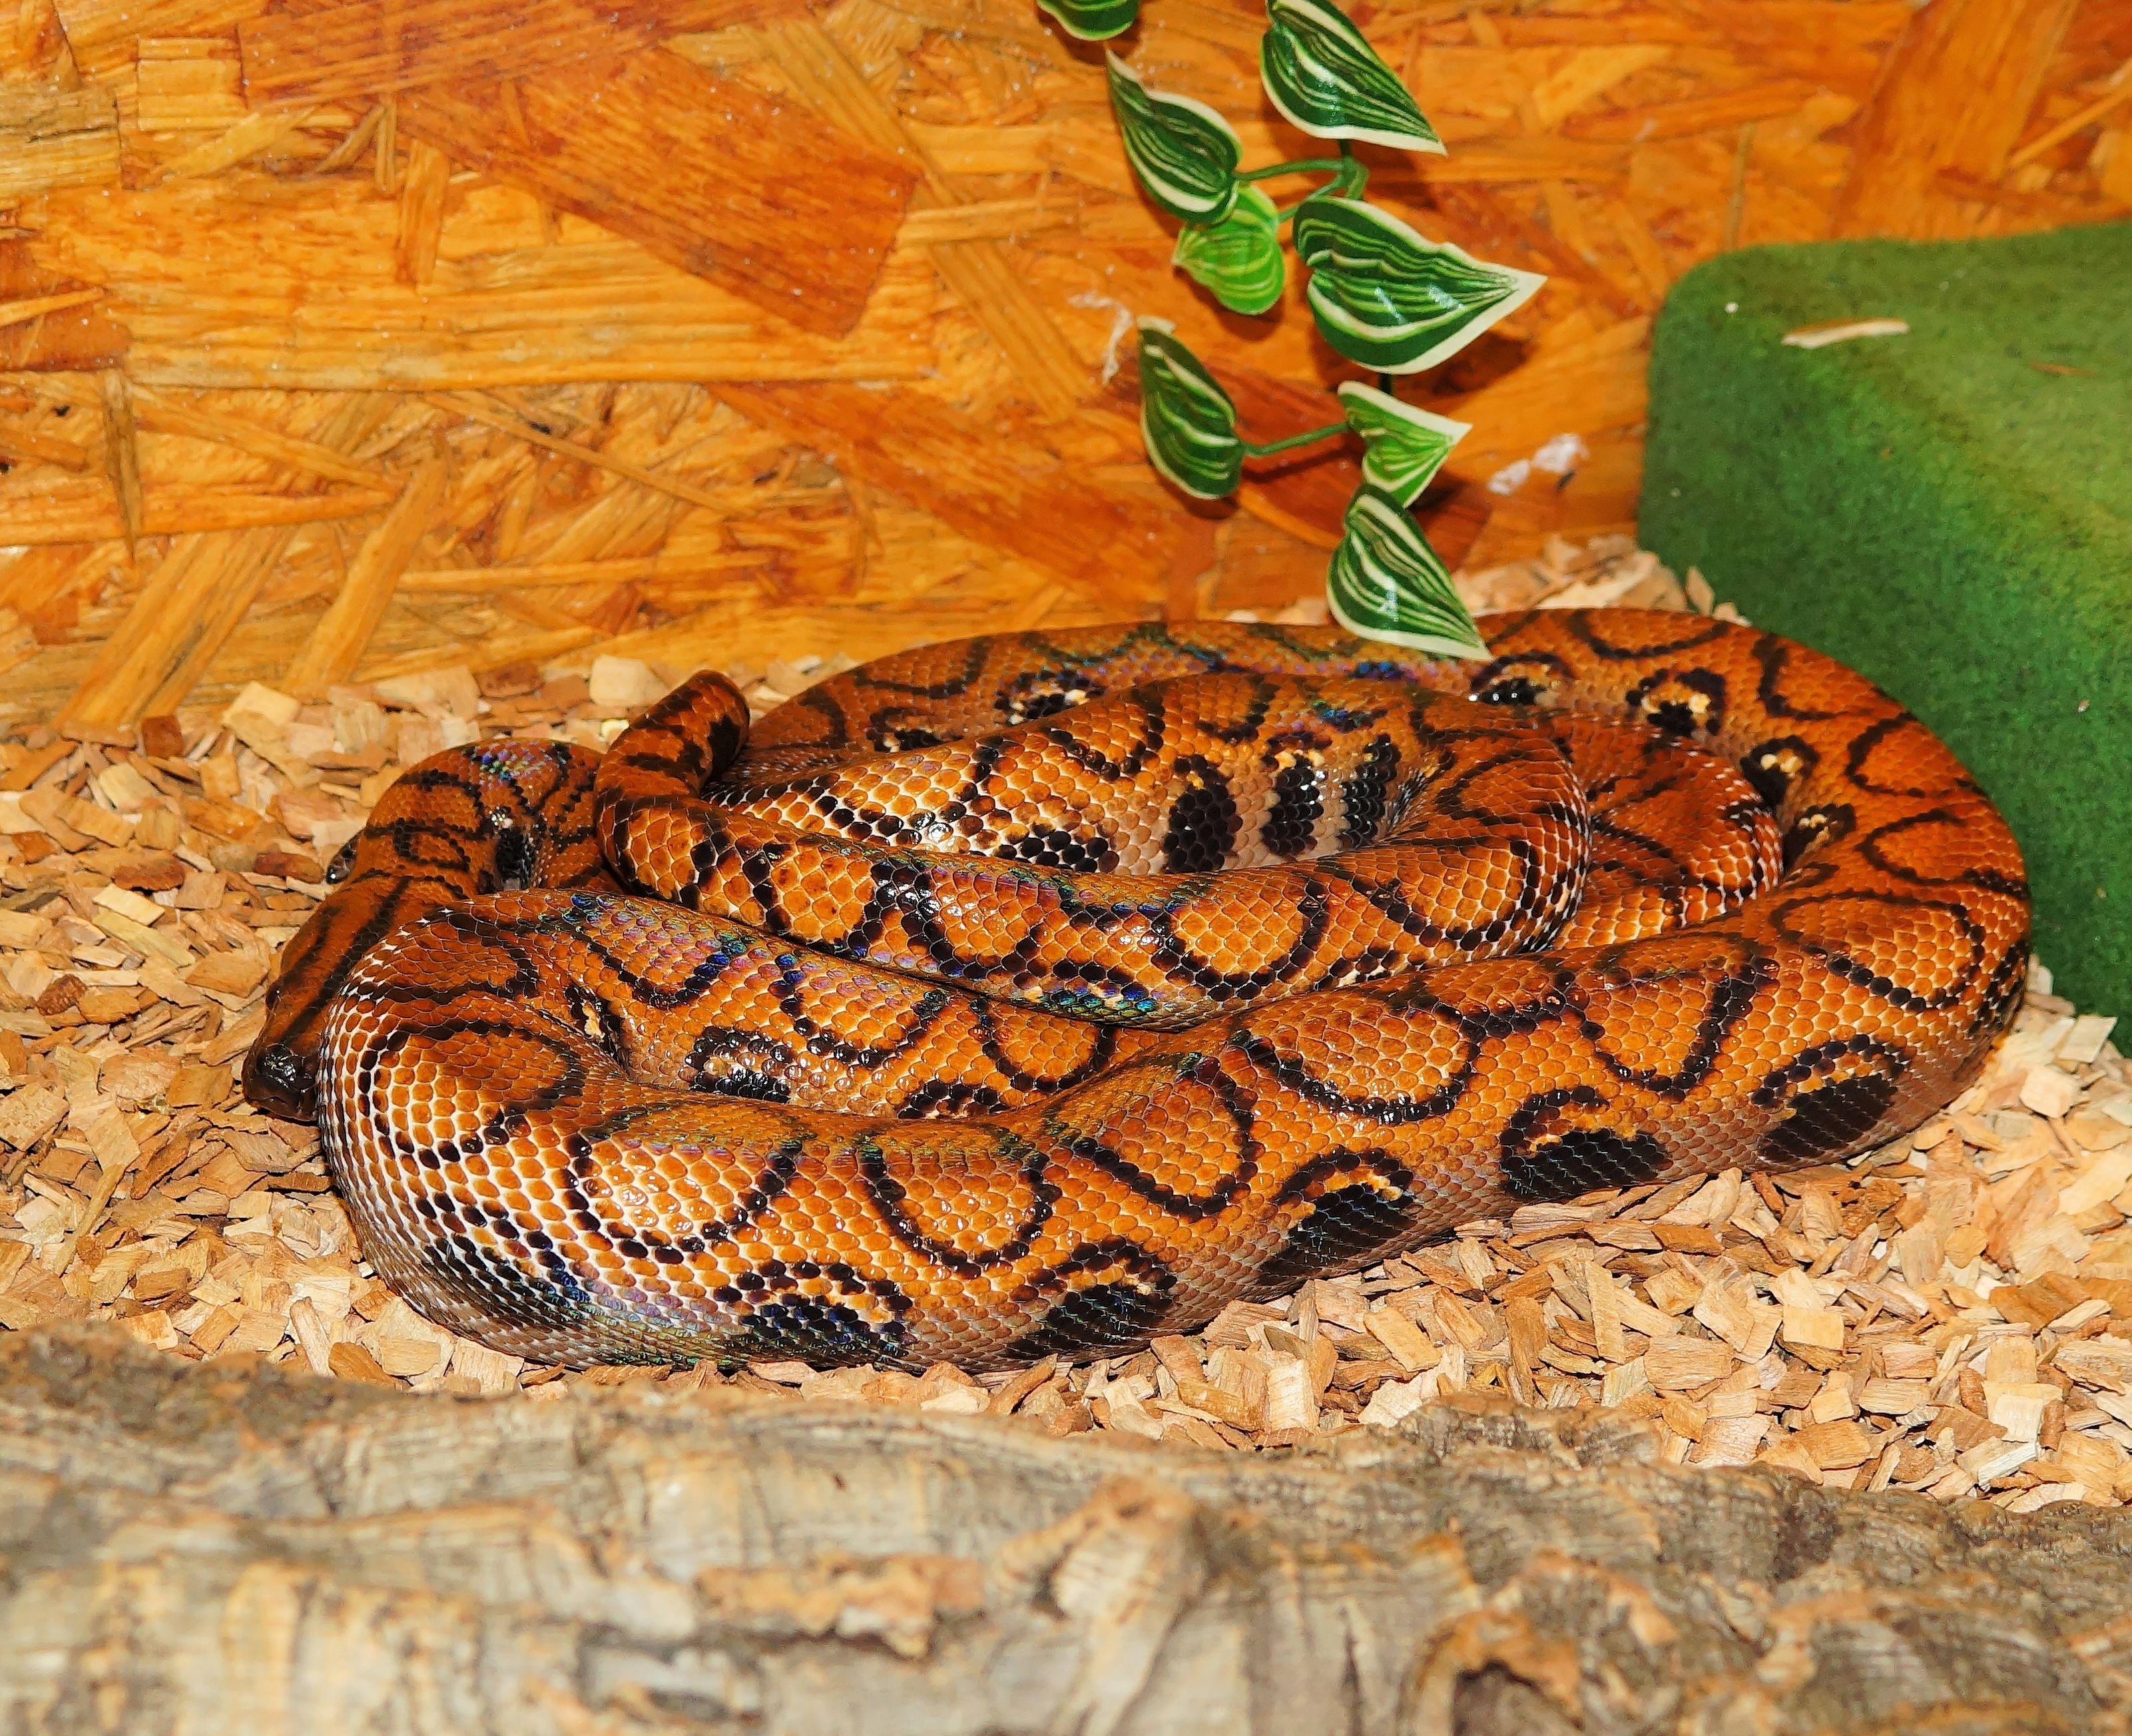
leaf, orange, insect, reptile, fauna, snake, carving, terrarium, serpent, red rainbow boa, boa constrictor, epicrates cenchria cenchria, scaled reptile, boas